Insular art

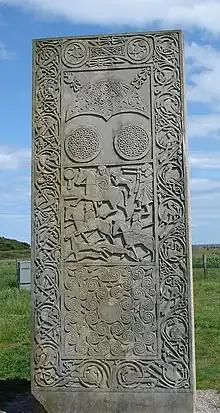
A replica of the Hilton of Cadboll Stone, carved in the Pictish Easter Ross style 800–900 AD

The stone monuments erected by the Picts of Scotland north of the Clyde-Forth line between the 6th–8th centuries are particularly striking in design and construction, carved in the typical Easter Ross style related to that of Insular art, though with much less classical influence. In particular the forms of animals are often closely comparable to those found in Insular manuscripts, where they typically represent the Evangelist's symbols, which may indicate a Pictish origin for these forms, or another common source. The carvings come from both pagan and early Christian periods, and the Pictish symbols, which are still poorly understood, do not seem to have been repugnant to Christians. The purpose and meaning of the stones are only partially understood, although some think that they served as personal memorials, the symbols indicating membership of clans, lineages, or kindreds and depict ancient ceremonies and rituals Examples include the Eassie Stone and the Hilton of Cadboll Stone. It is possible that they had subsidiary uses, such as marking tribal or lineage territories. It has also been suggested that the symbols could have been some kind of pictographic system of writing.